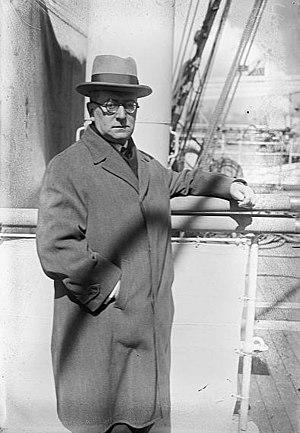
Carl Flesch est un violoniste, pédagogue et compositeur hongrois.
28 janvier : la Symphonie nᵒ 1 de Leonard Bernstein, créée à Pittsburgh.